Duchy (Kingdom of Hungary)

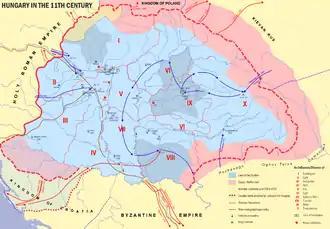
"Hungary in 1102 - Ducatus (Tercia pars regni) in darker blue"

The exact borders of the Duchy have not been determined yet. The counties entrusted to the members of the ruling dynasty did not form a separate province within the kingdom, but they were organized around two or three centers. The duchy made up one-third of the kingdom's territory.